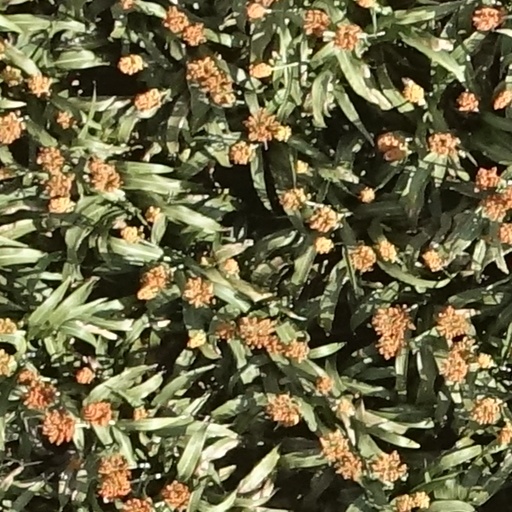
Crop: sorghum